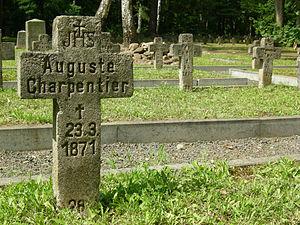
Tombes du carré de prisonniers de guerre français de la guerre franco-prussienne de 1870 à Łamboniwice (Lamsdorf)
Le camp de prisonniers de Lamsdorf était situé en Haute-Silésie en l'Allemagne d'avant 1945, dans le village de Lamsdorf qui s'appelle aujourd'hui Łambinowice dans le voïvodie Opolskie à l'ouest de la ville d'Opole. Il s'agissait de l'un des plus grands camps de prisonniers de la Seconde Guerre mondiale où des prisonniers de nombreuses nationalités ont été internés.